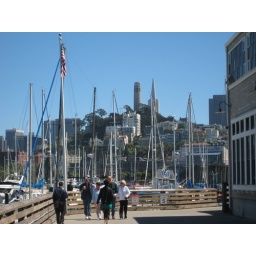
Coit tower and top of the Transamerica building in the distance.